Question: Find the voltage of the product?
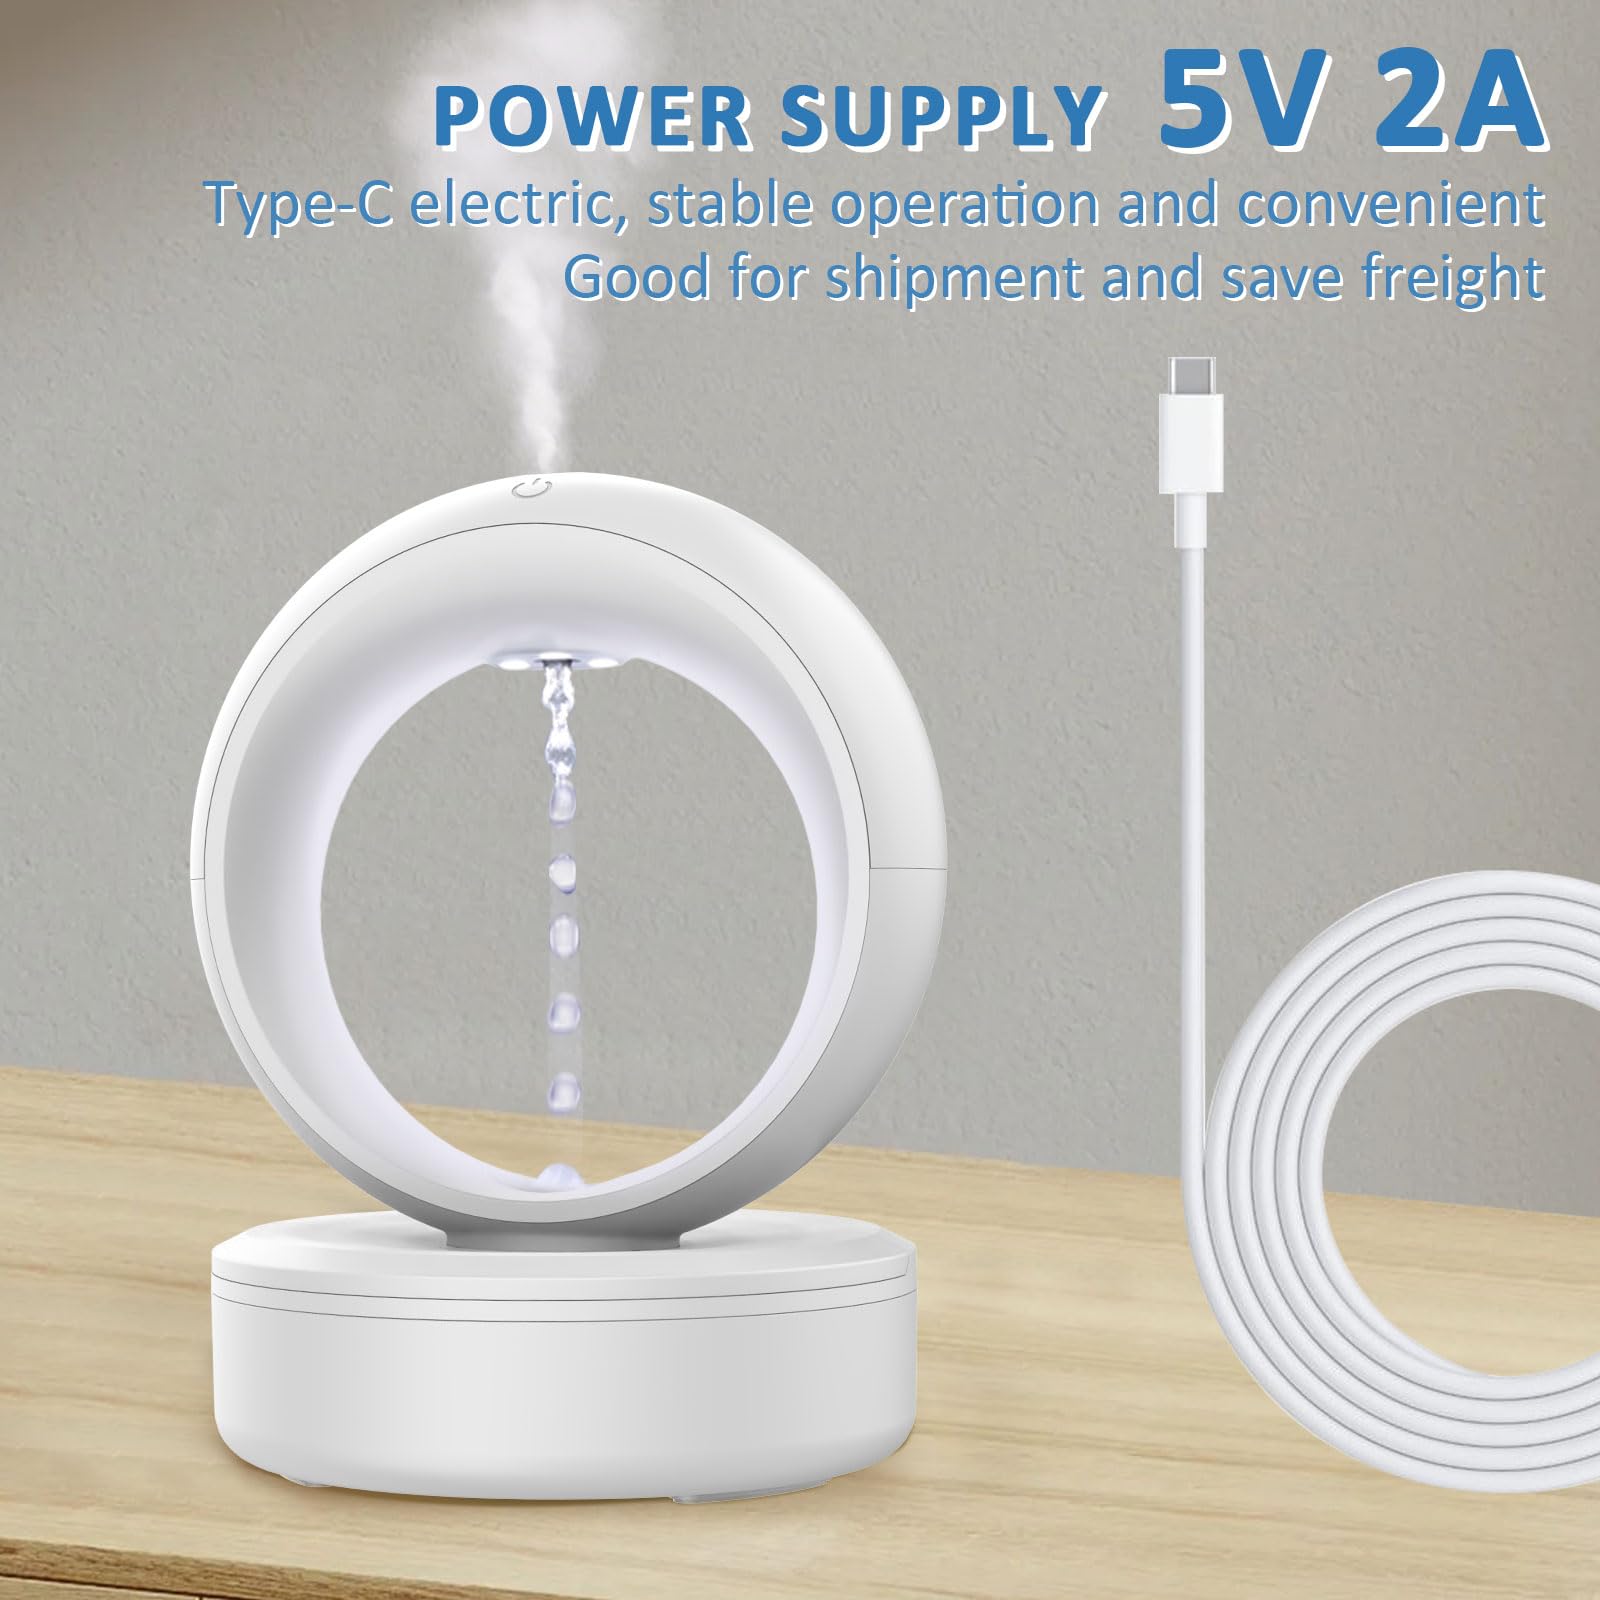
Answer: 5.0 volt